Little Entente of Women

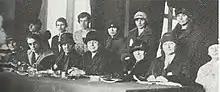
Participants in the 1925 Athens Convention of the Little Entente of Women

Little Entente of Women (1923–1930) was an umbrella organization for women's groups in the Balkan region and one of the first organizations to try to reunite Eastern European women from the former Austro-Hungarian region to work on changing their legal, socio-economic and political status. Though they succeeded in submitting draft legislations, change was slow to occur. After six years, the organization disbanded and the women funneled their efforts into other international feminist organizations.